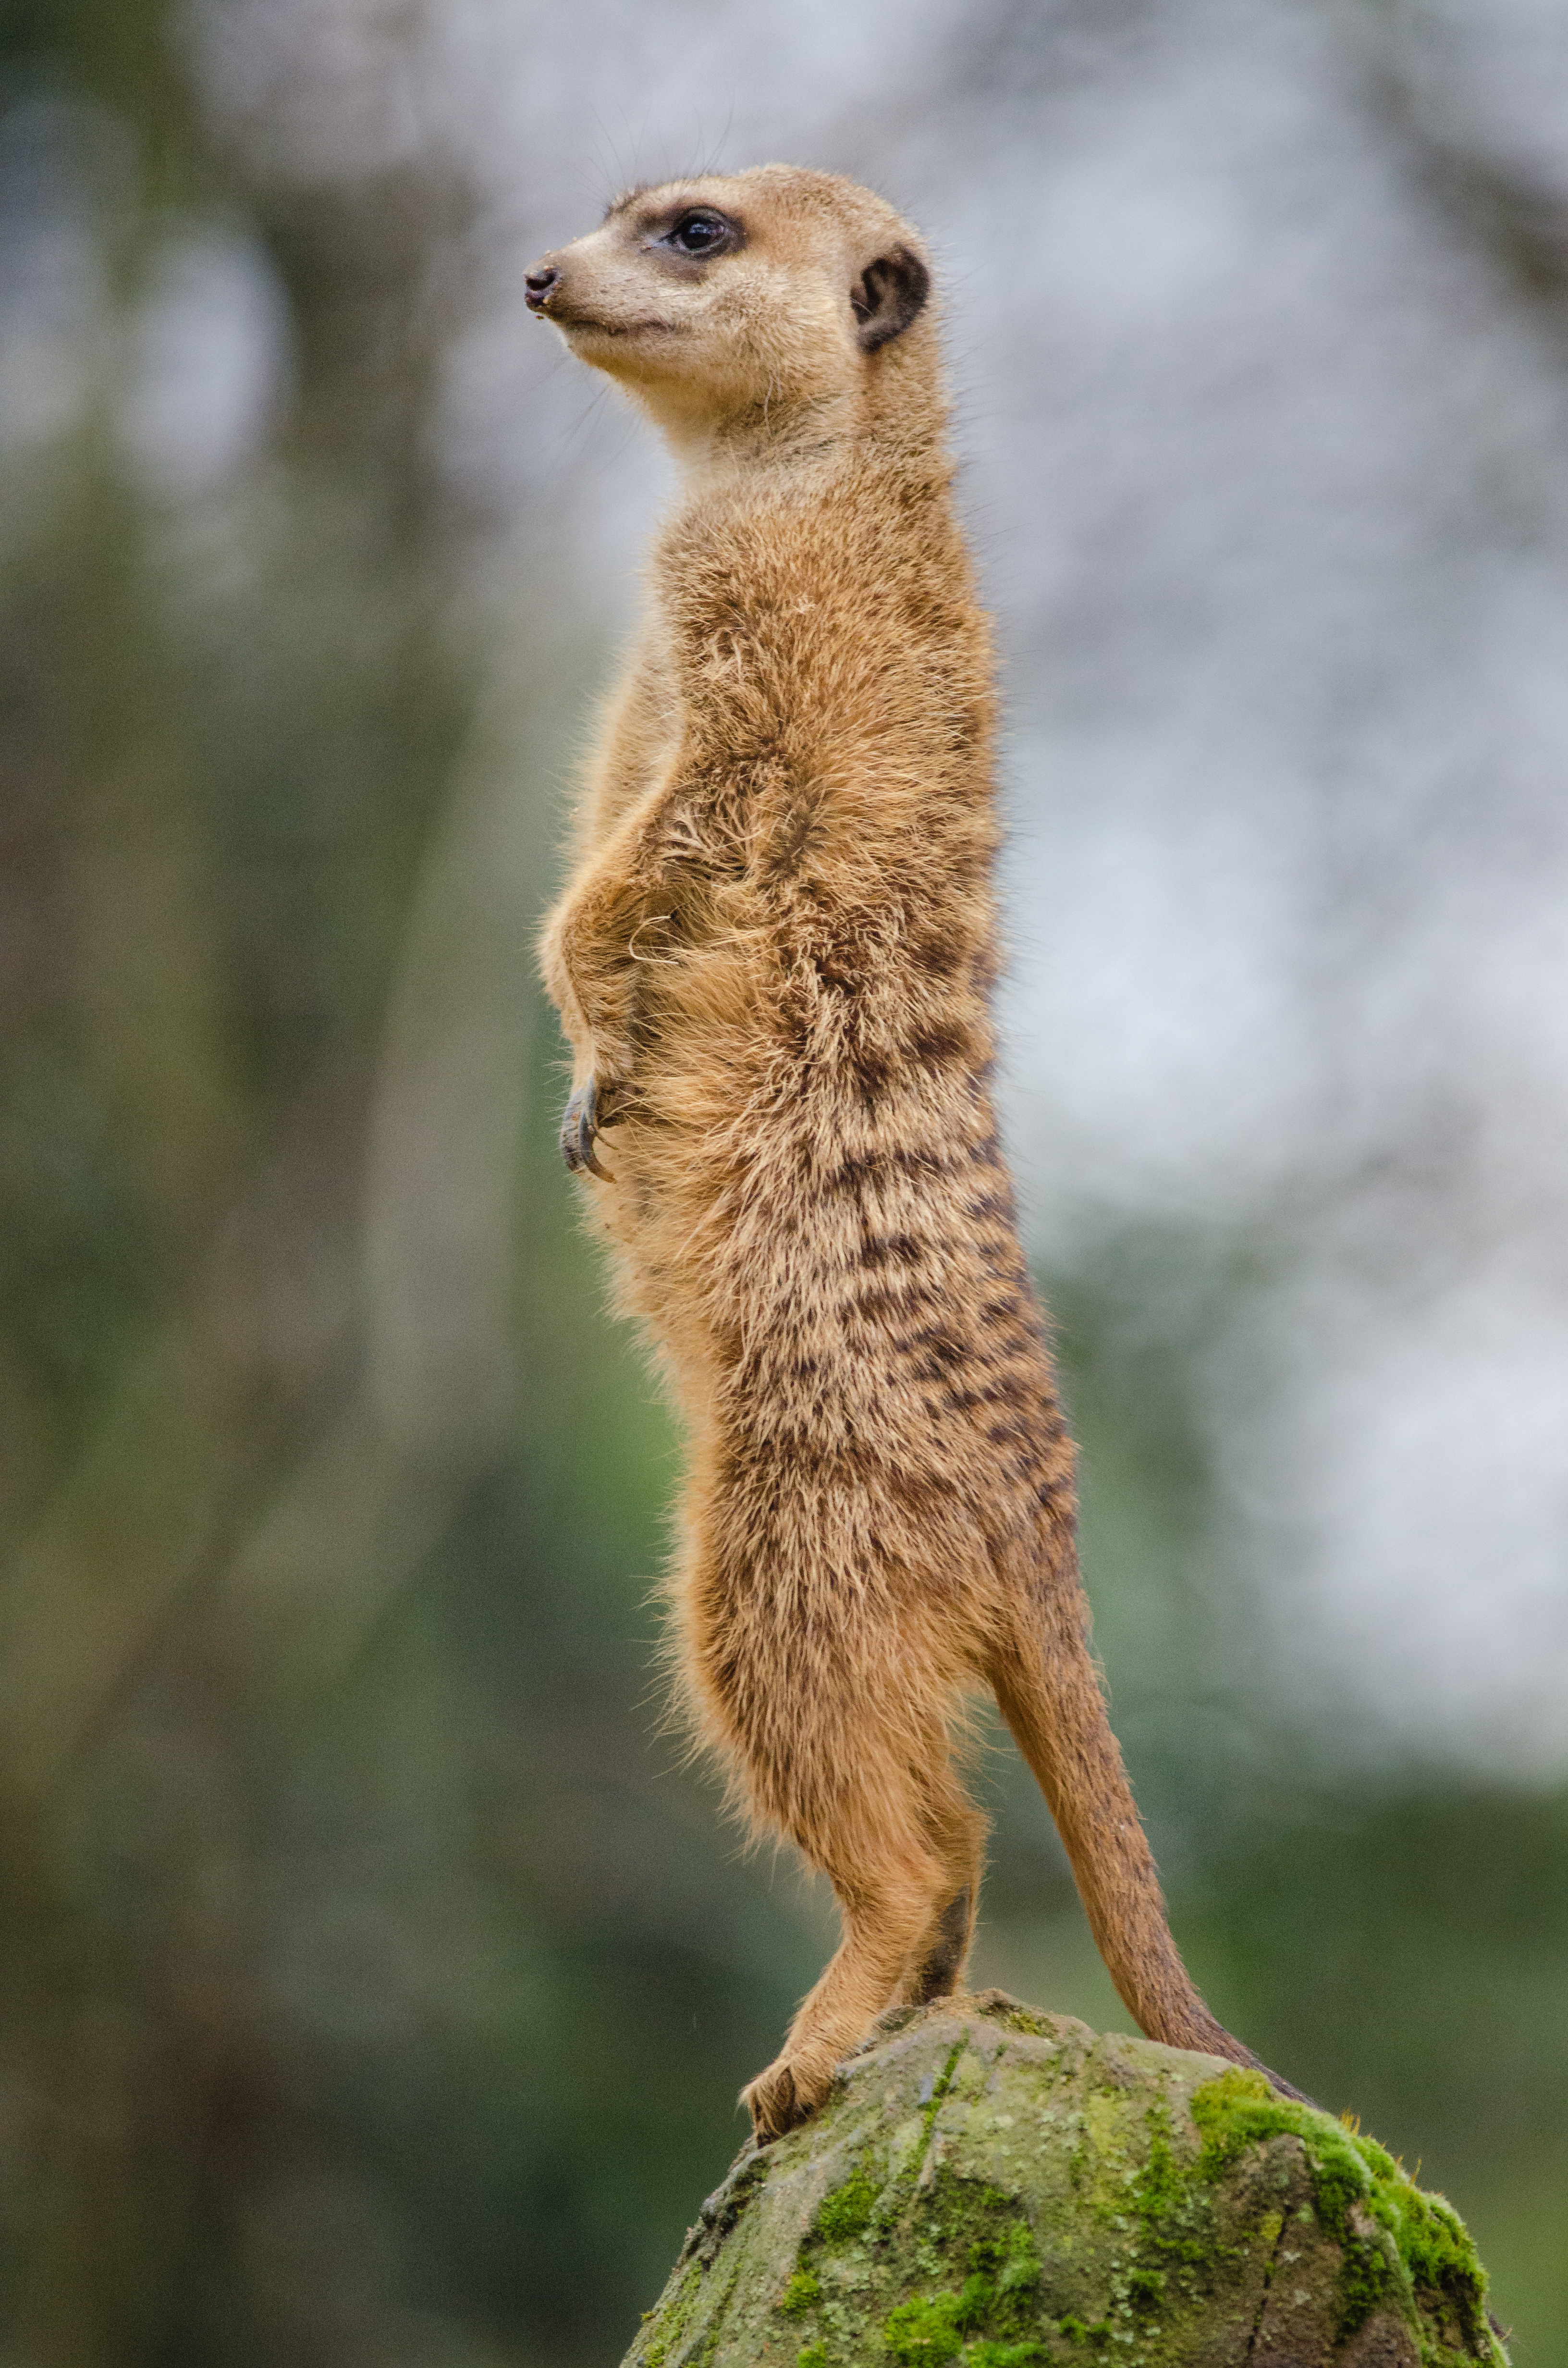
bokeh, animal, cute, wildlife, zoo, mammal, nikon, fauna, whiskers, vertebrate, tier, adorable, d7000, niedlich, tierpark, meerkat, mongoose, erdm nnchen